Shaista Khan

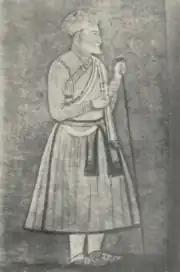
Shaista Khan in later days

In December 1665, Shaista Khan launched a major military campaign against Chittagong, which was the mainstay of the Arakanese kingdom. The imperial fleet consisted of 288 vessels of their own and about 40 vessels of the Firingis (Portuguese) as auxiliaries. Ibn Hussain, Shaista Khan's admiral, was asked to lead the navy, while the subahdar himself took up the responsibility of supplying provisions for the campaign. He also ordered Farhad Khan and Mir Murtaza to take the land route. The overall command was given to Buzurg Ummed Khan, a son of Shaista Khan. The Mughals and the Portuguese held sway in the following naval battle. The conquered territory to the western bank of Kashyapnadi (Kaladan river) was placed under direct imperial administration. The name of Chittagong was changed to Islamabad and it became the headquarters of a Mughal faujdar. Khan also re-asserted Mughal control over Cooch Behar and Kamarupa.